Question: What color is the sky?
Tambaya: Mene launin sararin samaniya?
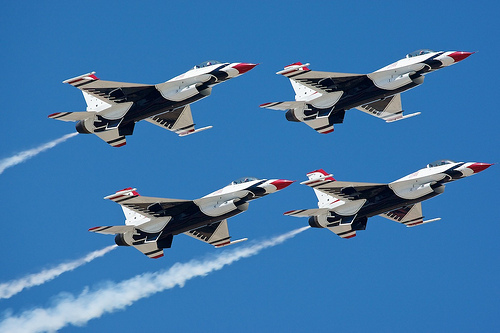
Answer: Blue.
Amsa: Shuɗi.